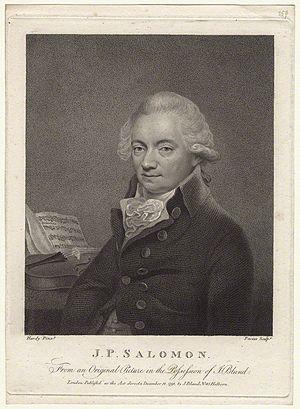
Johann Peter Salomon est un compositeur, violoniste et chef d'orchestre allemand, né le 20 février 1745 à Bonn et mort le 28 novembre 1815 à Londres.